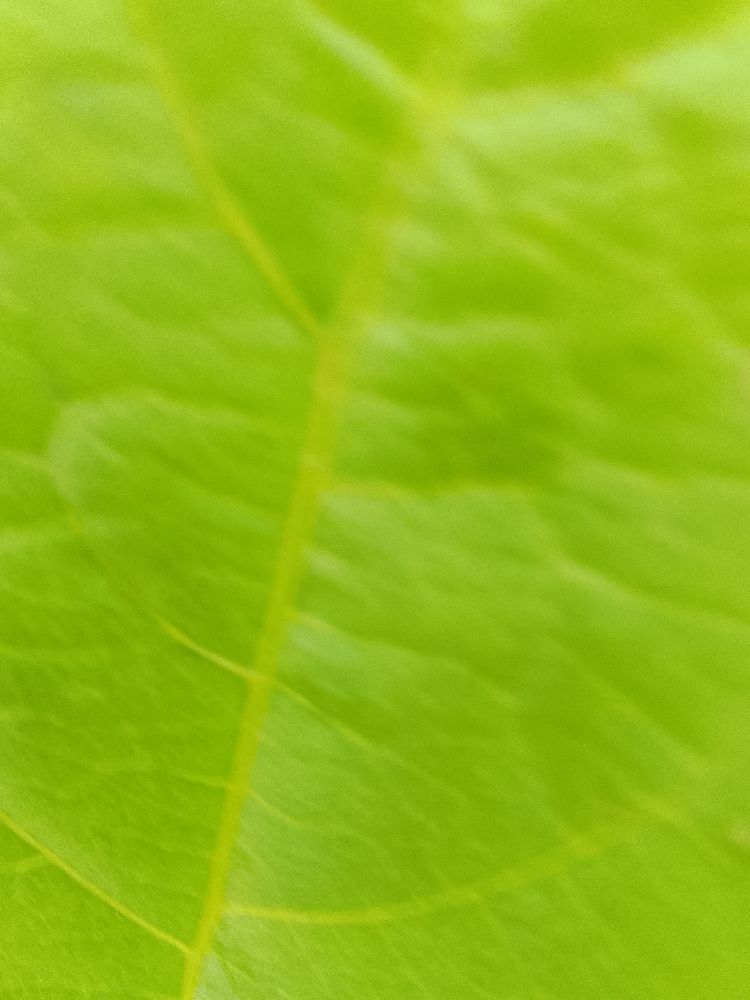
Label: healthy